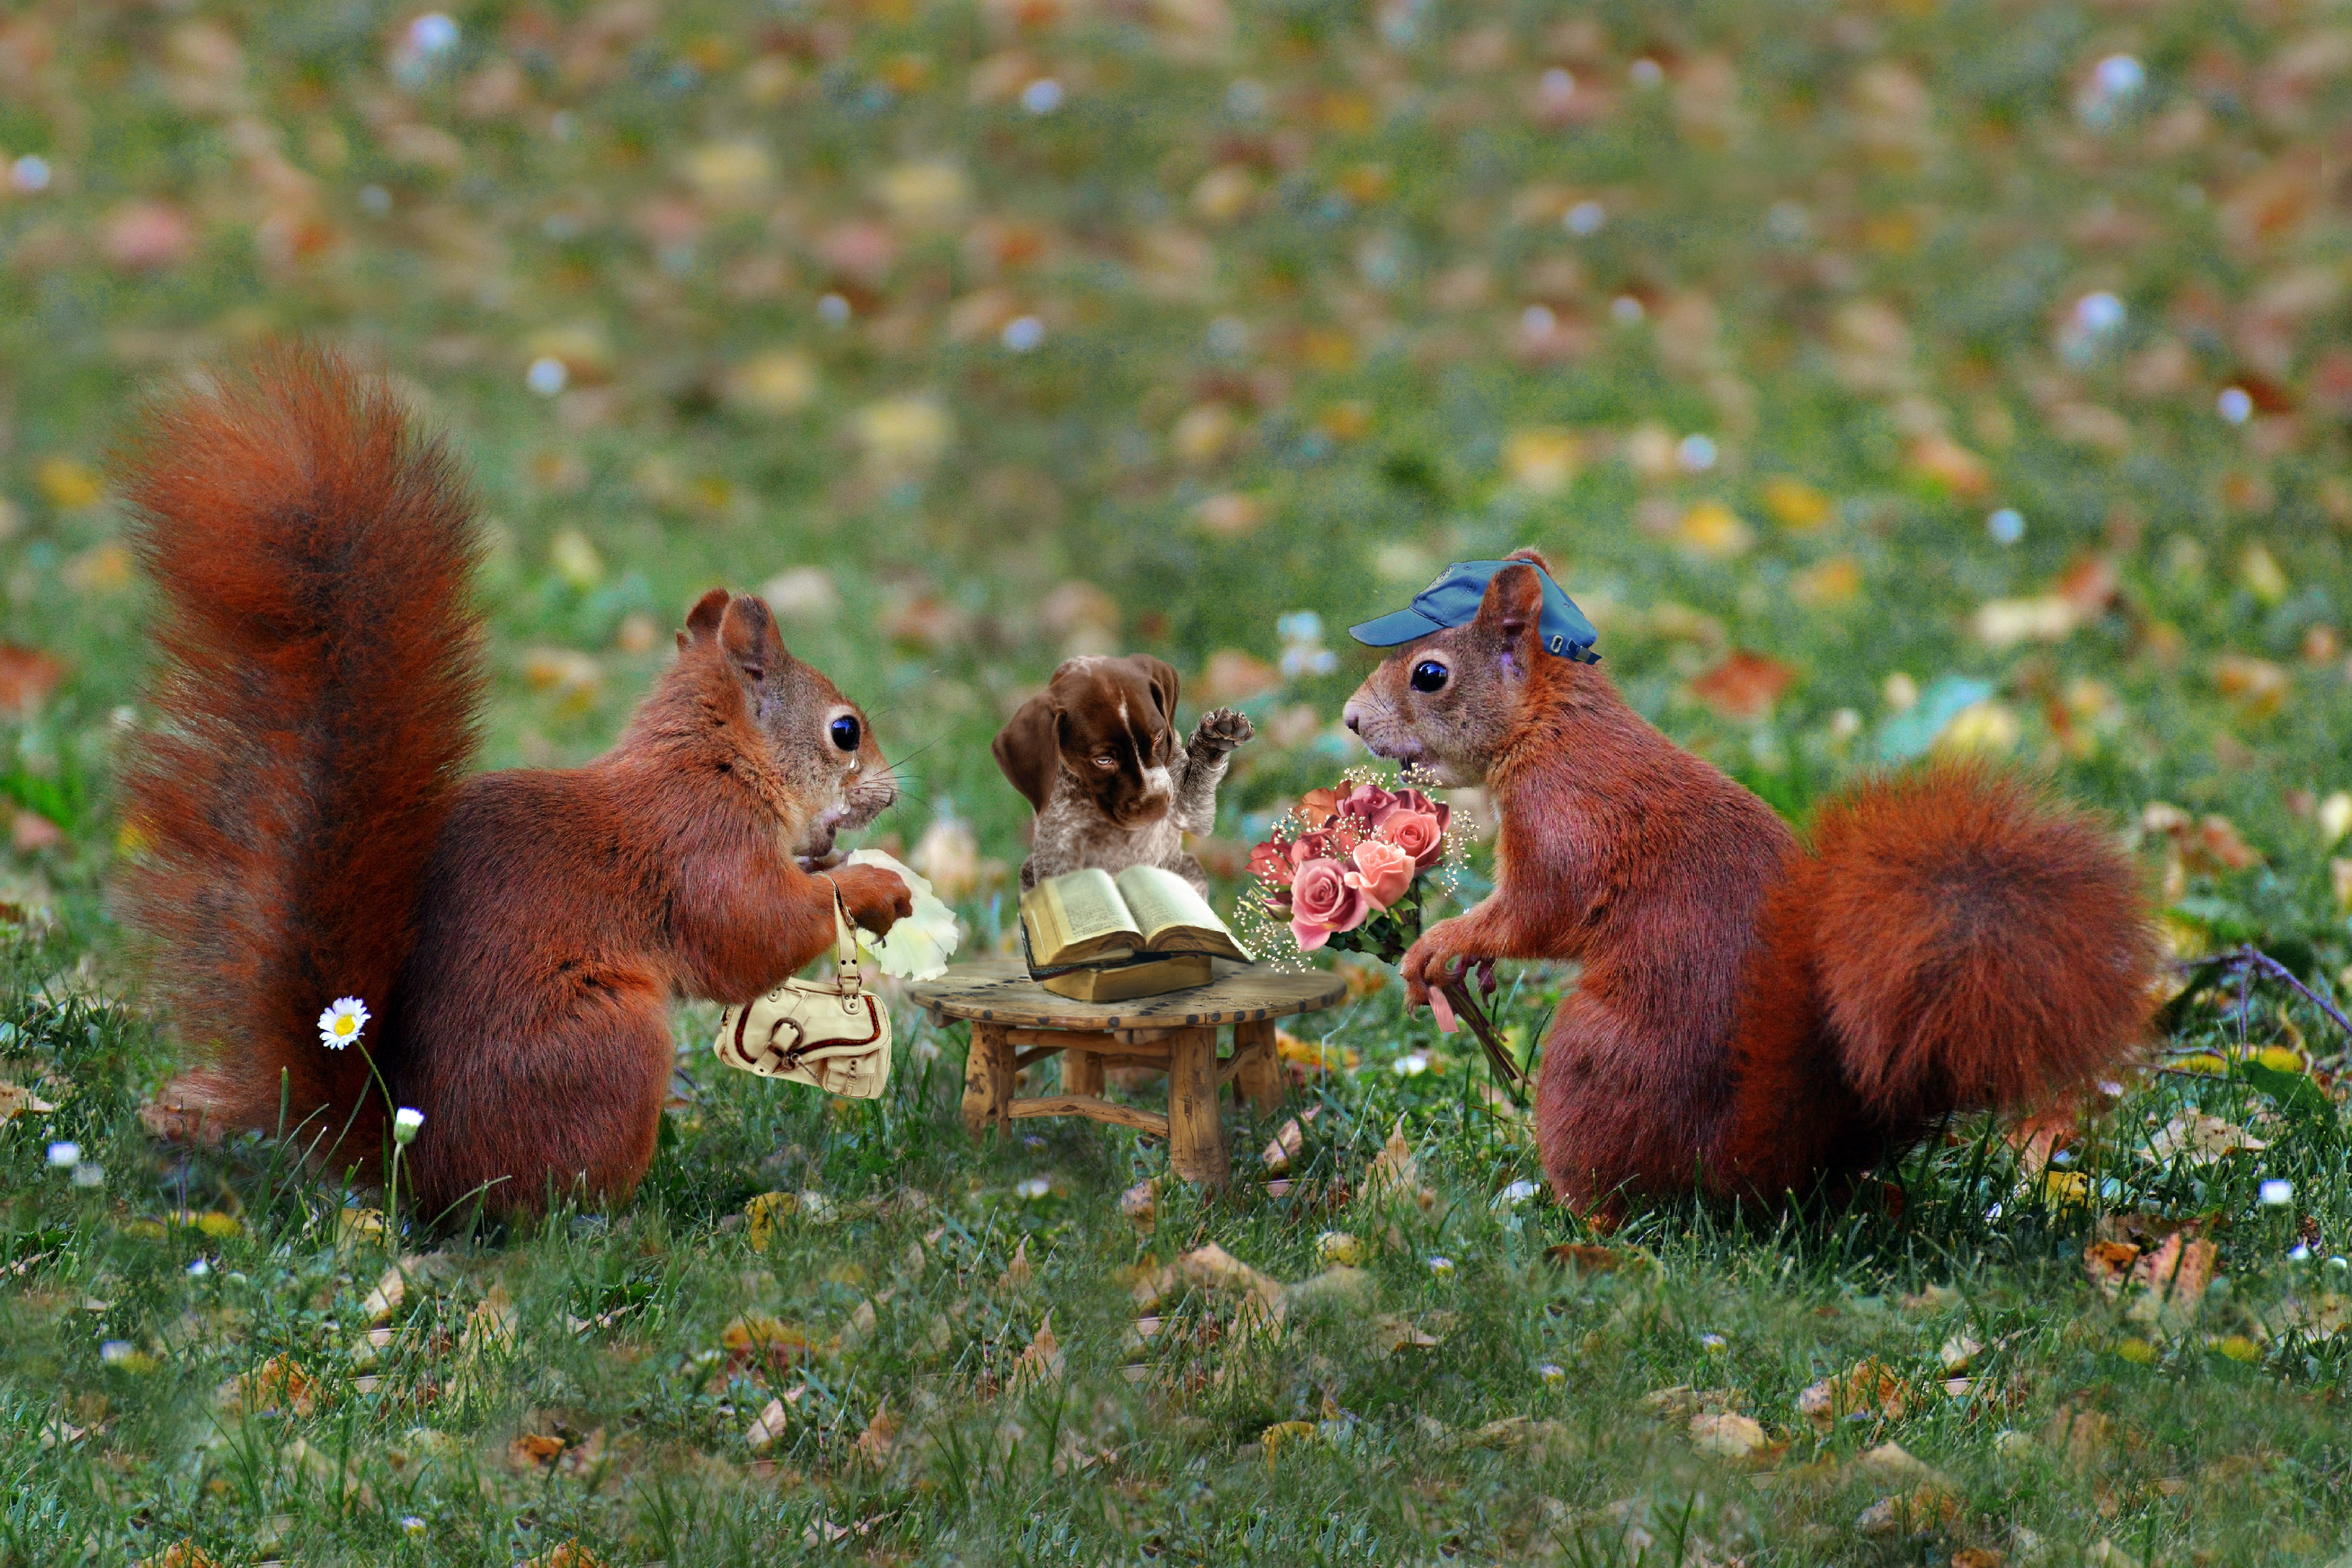
nature, wildlife, mammal, squirrel, wedding, rodent, fauna, vertebrate, judge, tenderness, fox squirrel